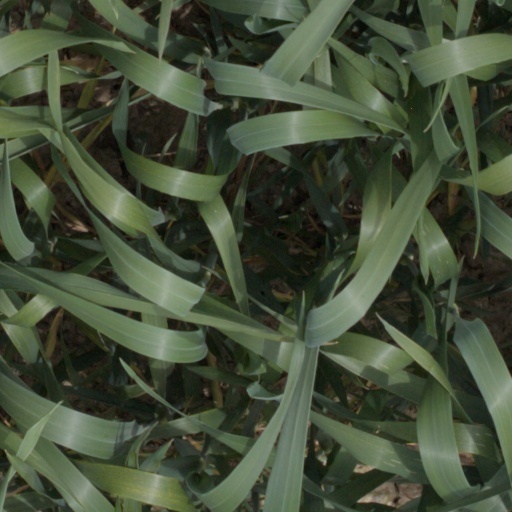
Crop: wheat